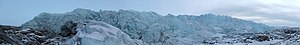
Kangerlussuaq / Turisme
Russelgletscheren
Russell Gletcher, Grønland
Kangerlussuaq er en by i Vestgrønland beliggende ved enden af fjorden af samme navn nær Sisimiut i Qeqqata Kommune. Kangerlussuaq ligger på højde med Polarcirklen, ca. 170 km fra den grønlandske vestkyst og 30 km fra Indlandsisen. Kangerlussuaq har havn med sommersejlads til de vestgrønlandske byer, hotel, supermarked, svømmehal, børnehave og skole.